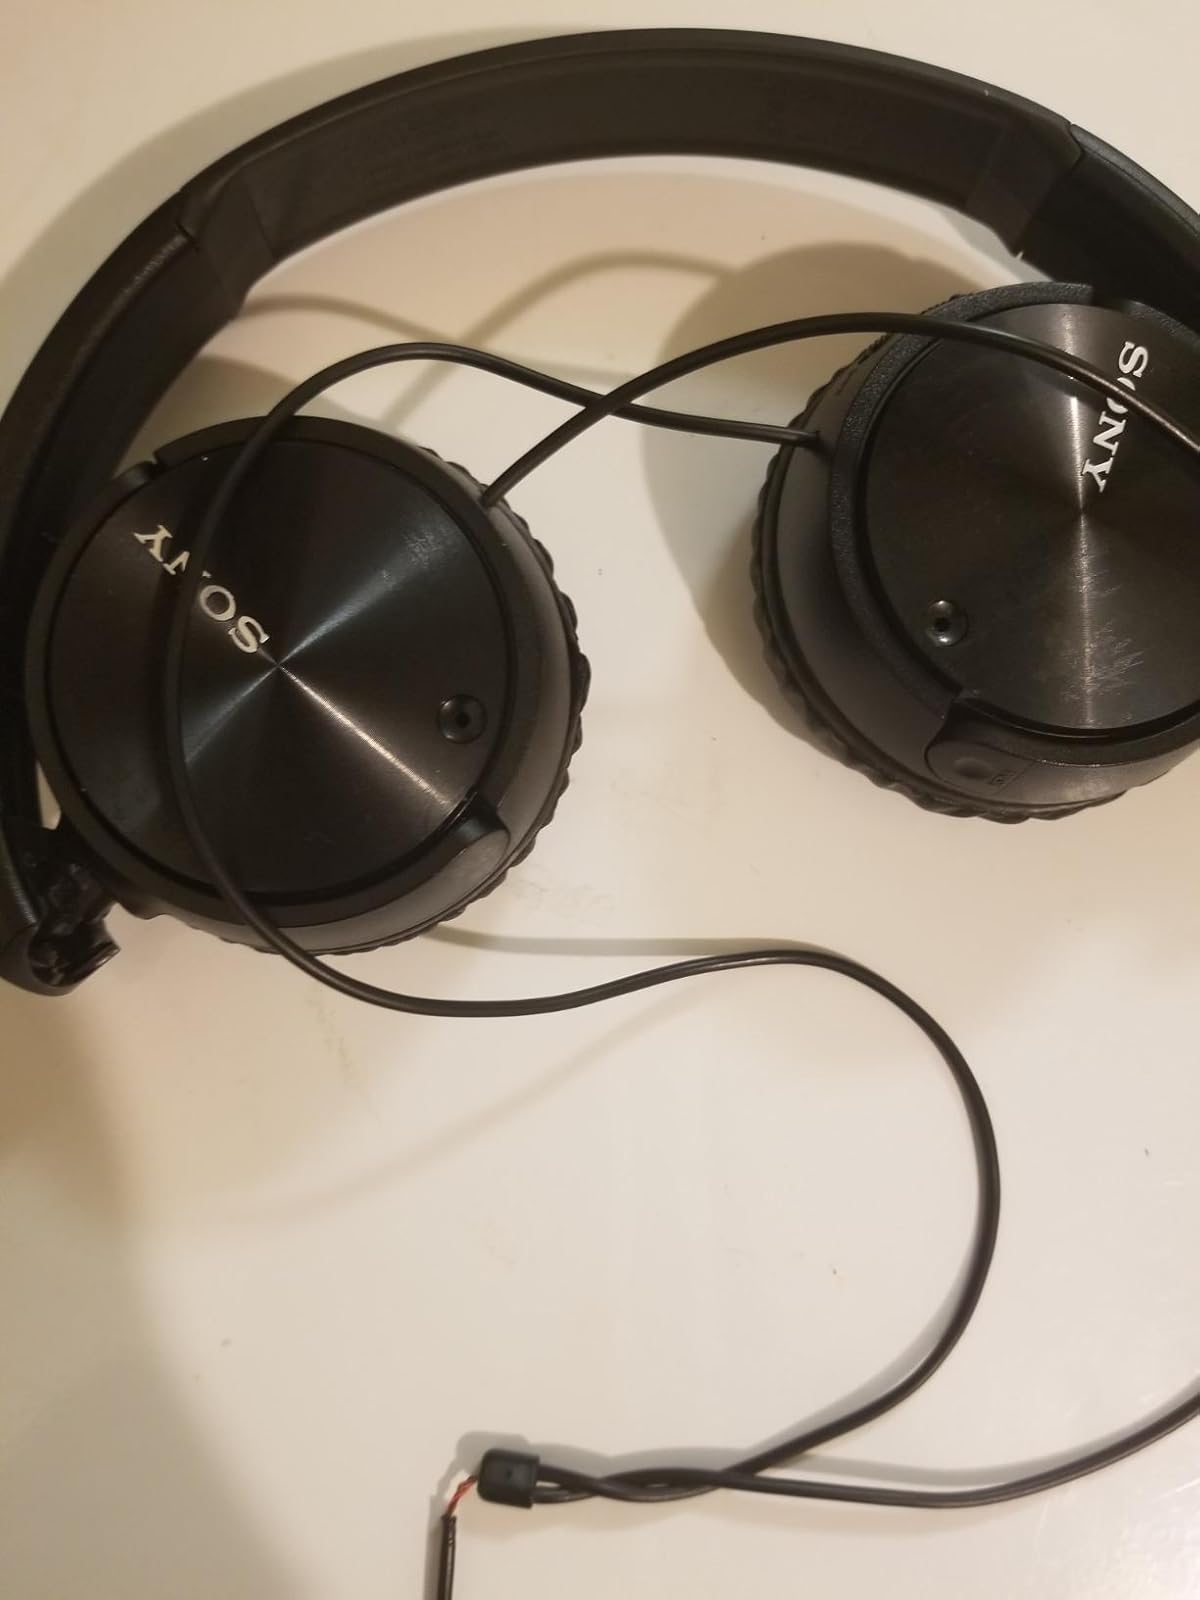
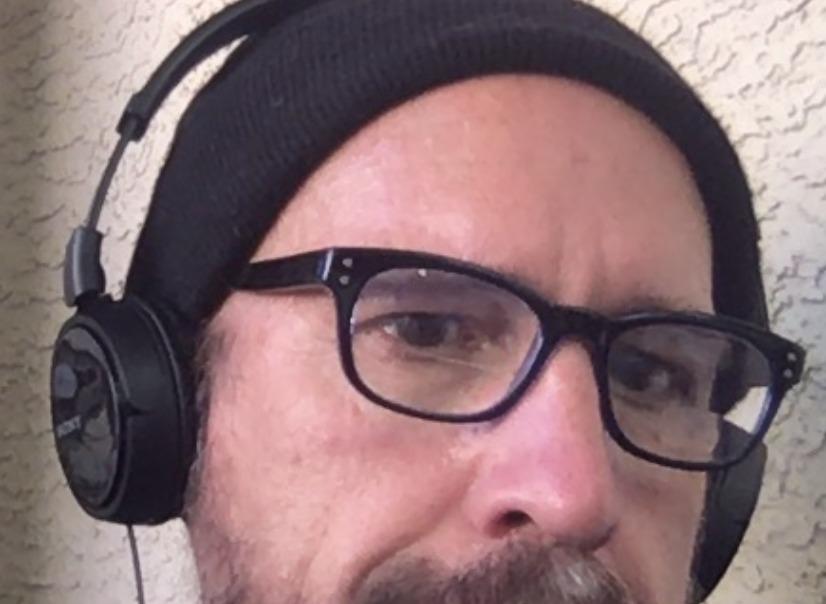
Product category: headphones
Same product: yes